Nuclear fuel cycle in France

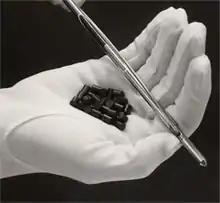
Nuclear fuel pellets.

The fuel pellets are placed in a tube around 4 meters long, containing a stack of around 360 pellets, forming what is known as a rod. The cladding surrounding the pellets is made of a zirconium alloy. The advantage of this material is that it can withstand high temperatures and a highly corrosive environment and does not absorb neutrons.